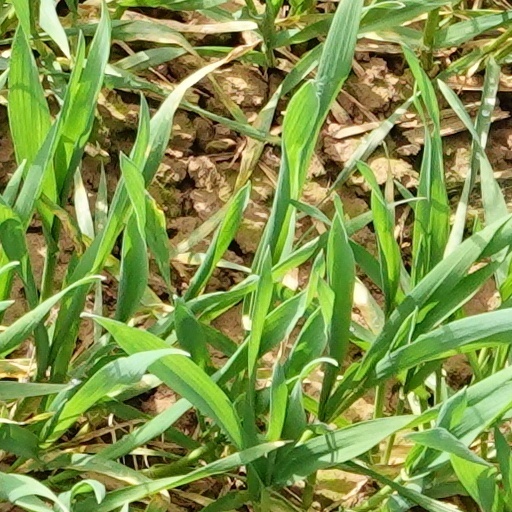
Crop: wheat